Grace VanderWaal

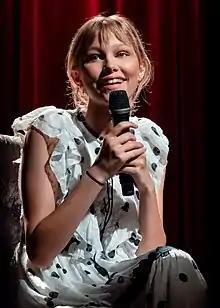
VanderWaal in 2018

Grace Avery VanderWaal (born January 15, 2004) is an American singer-songwriter and actress. She is known for her distinctive voice and has often accompanied herself on the ukulele.